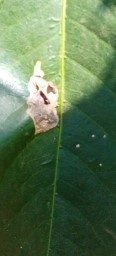
Label: Miner